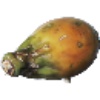
Label: cactus_fruit